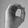
ASL letter: O